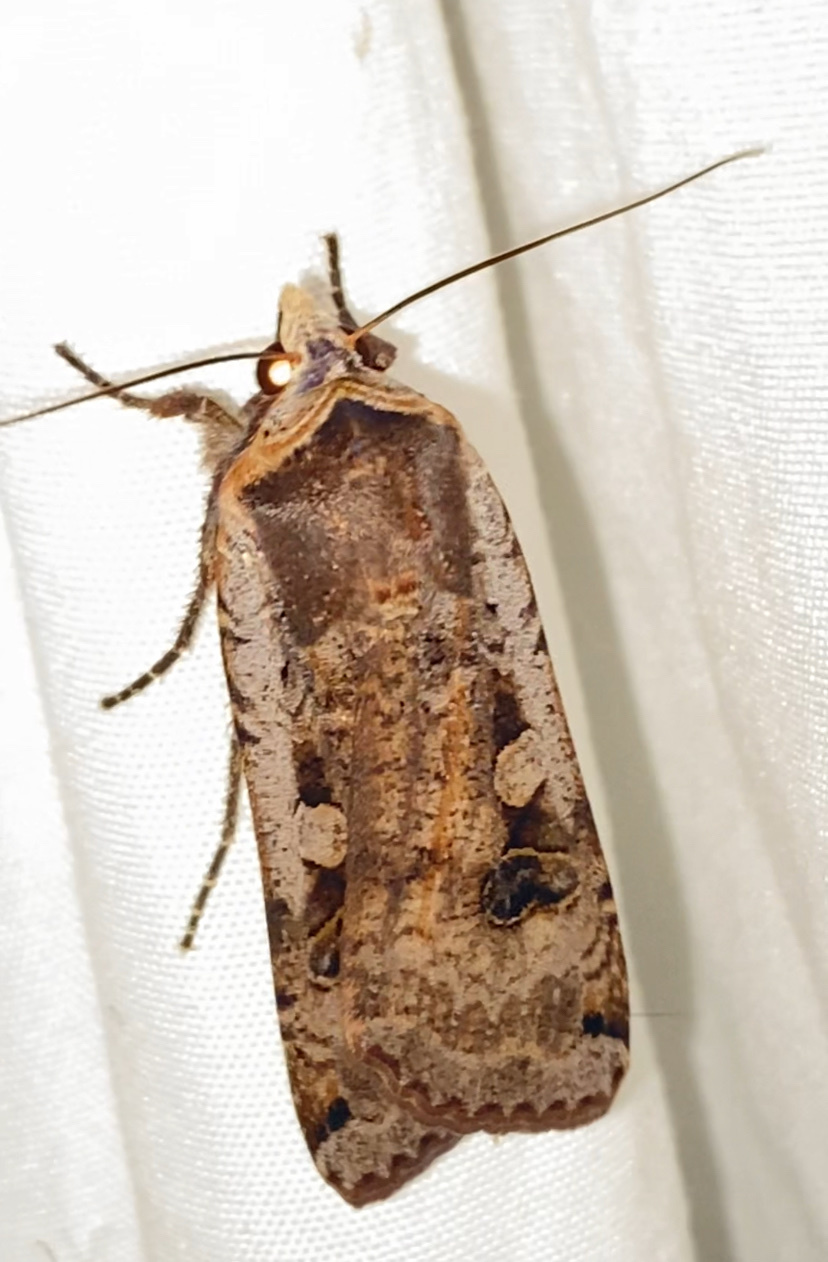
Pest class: cutworms